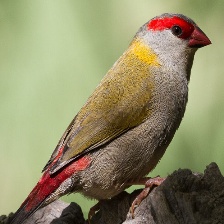
Species: RED BROWED FINCH
Scientific name: NEOCHMIA TEMPORALIS
ImageNet parent category: house_finch